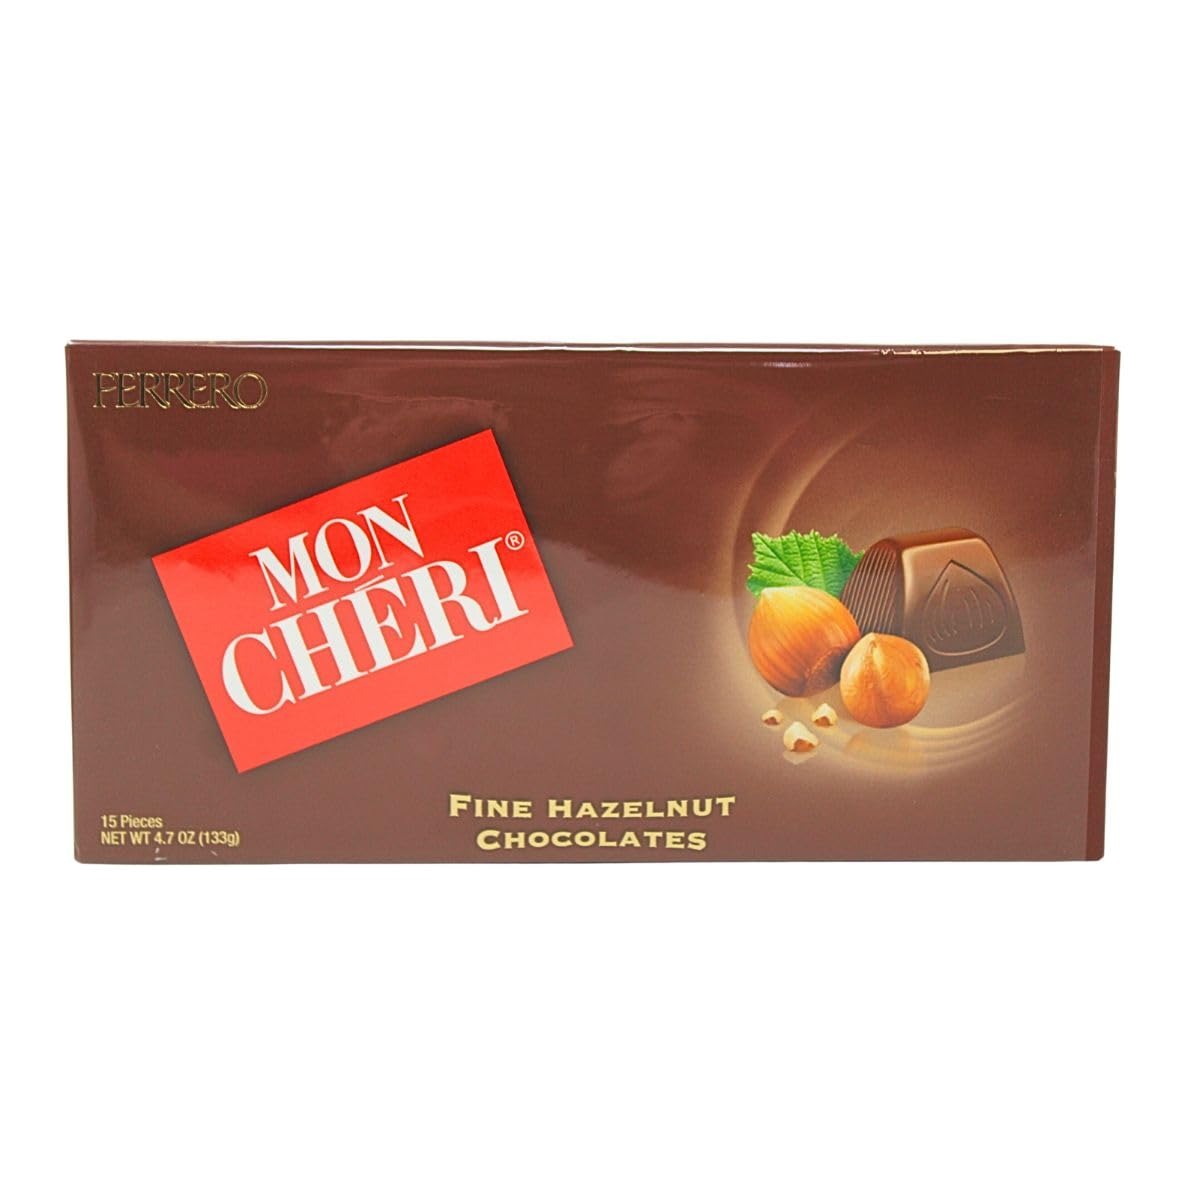
Item Name: Ferrero Mon Cheri Hazelnut Chocolates 15 pieces (Single Pack) (1)
Bullet Point 1: One Box of 15 pieces of delicious hazelnut chocolate.
Bullet Point 2: Made in Germany
Bullet Point 3: Chocolate with hazelnuts
Bullet Point 4: A sweet delicious gift for someone special.
Bullet Point 5: Refrigerate for one hour upon receipt before opening.
Product Description: Fine quality chocolate with hazelnuts. Treat yourself, or someone else, to something special. Discover a delicious blend of tastes and textures. These Mon Cheri are a perfect combination of ingredients: milk chocolate in semi-sweet chocolate, filled with bits of chopped hazelnut and a whole toasted hazelnut in the center. These exquisite ingredients promise a special experience
Value: 4.7
Unit: Ounce

Price: 14.79